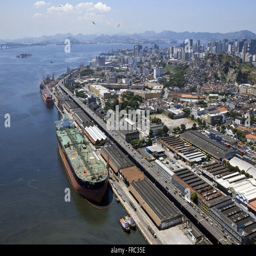
aerial view of cargo ship